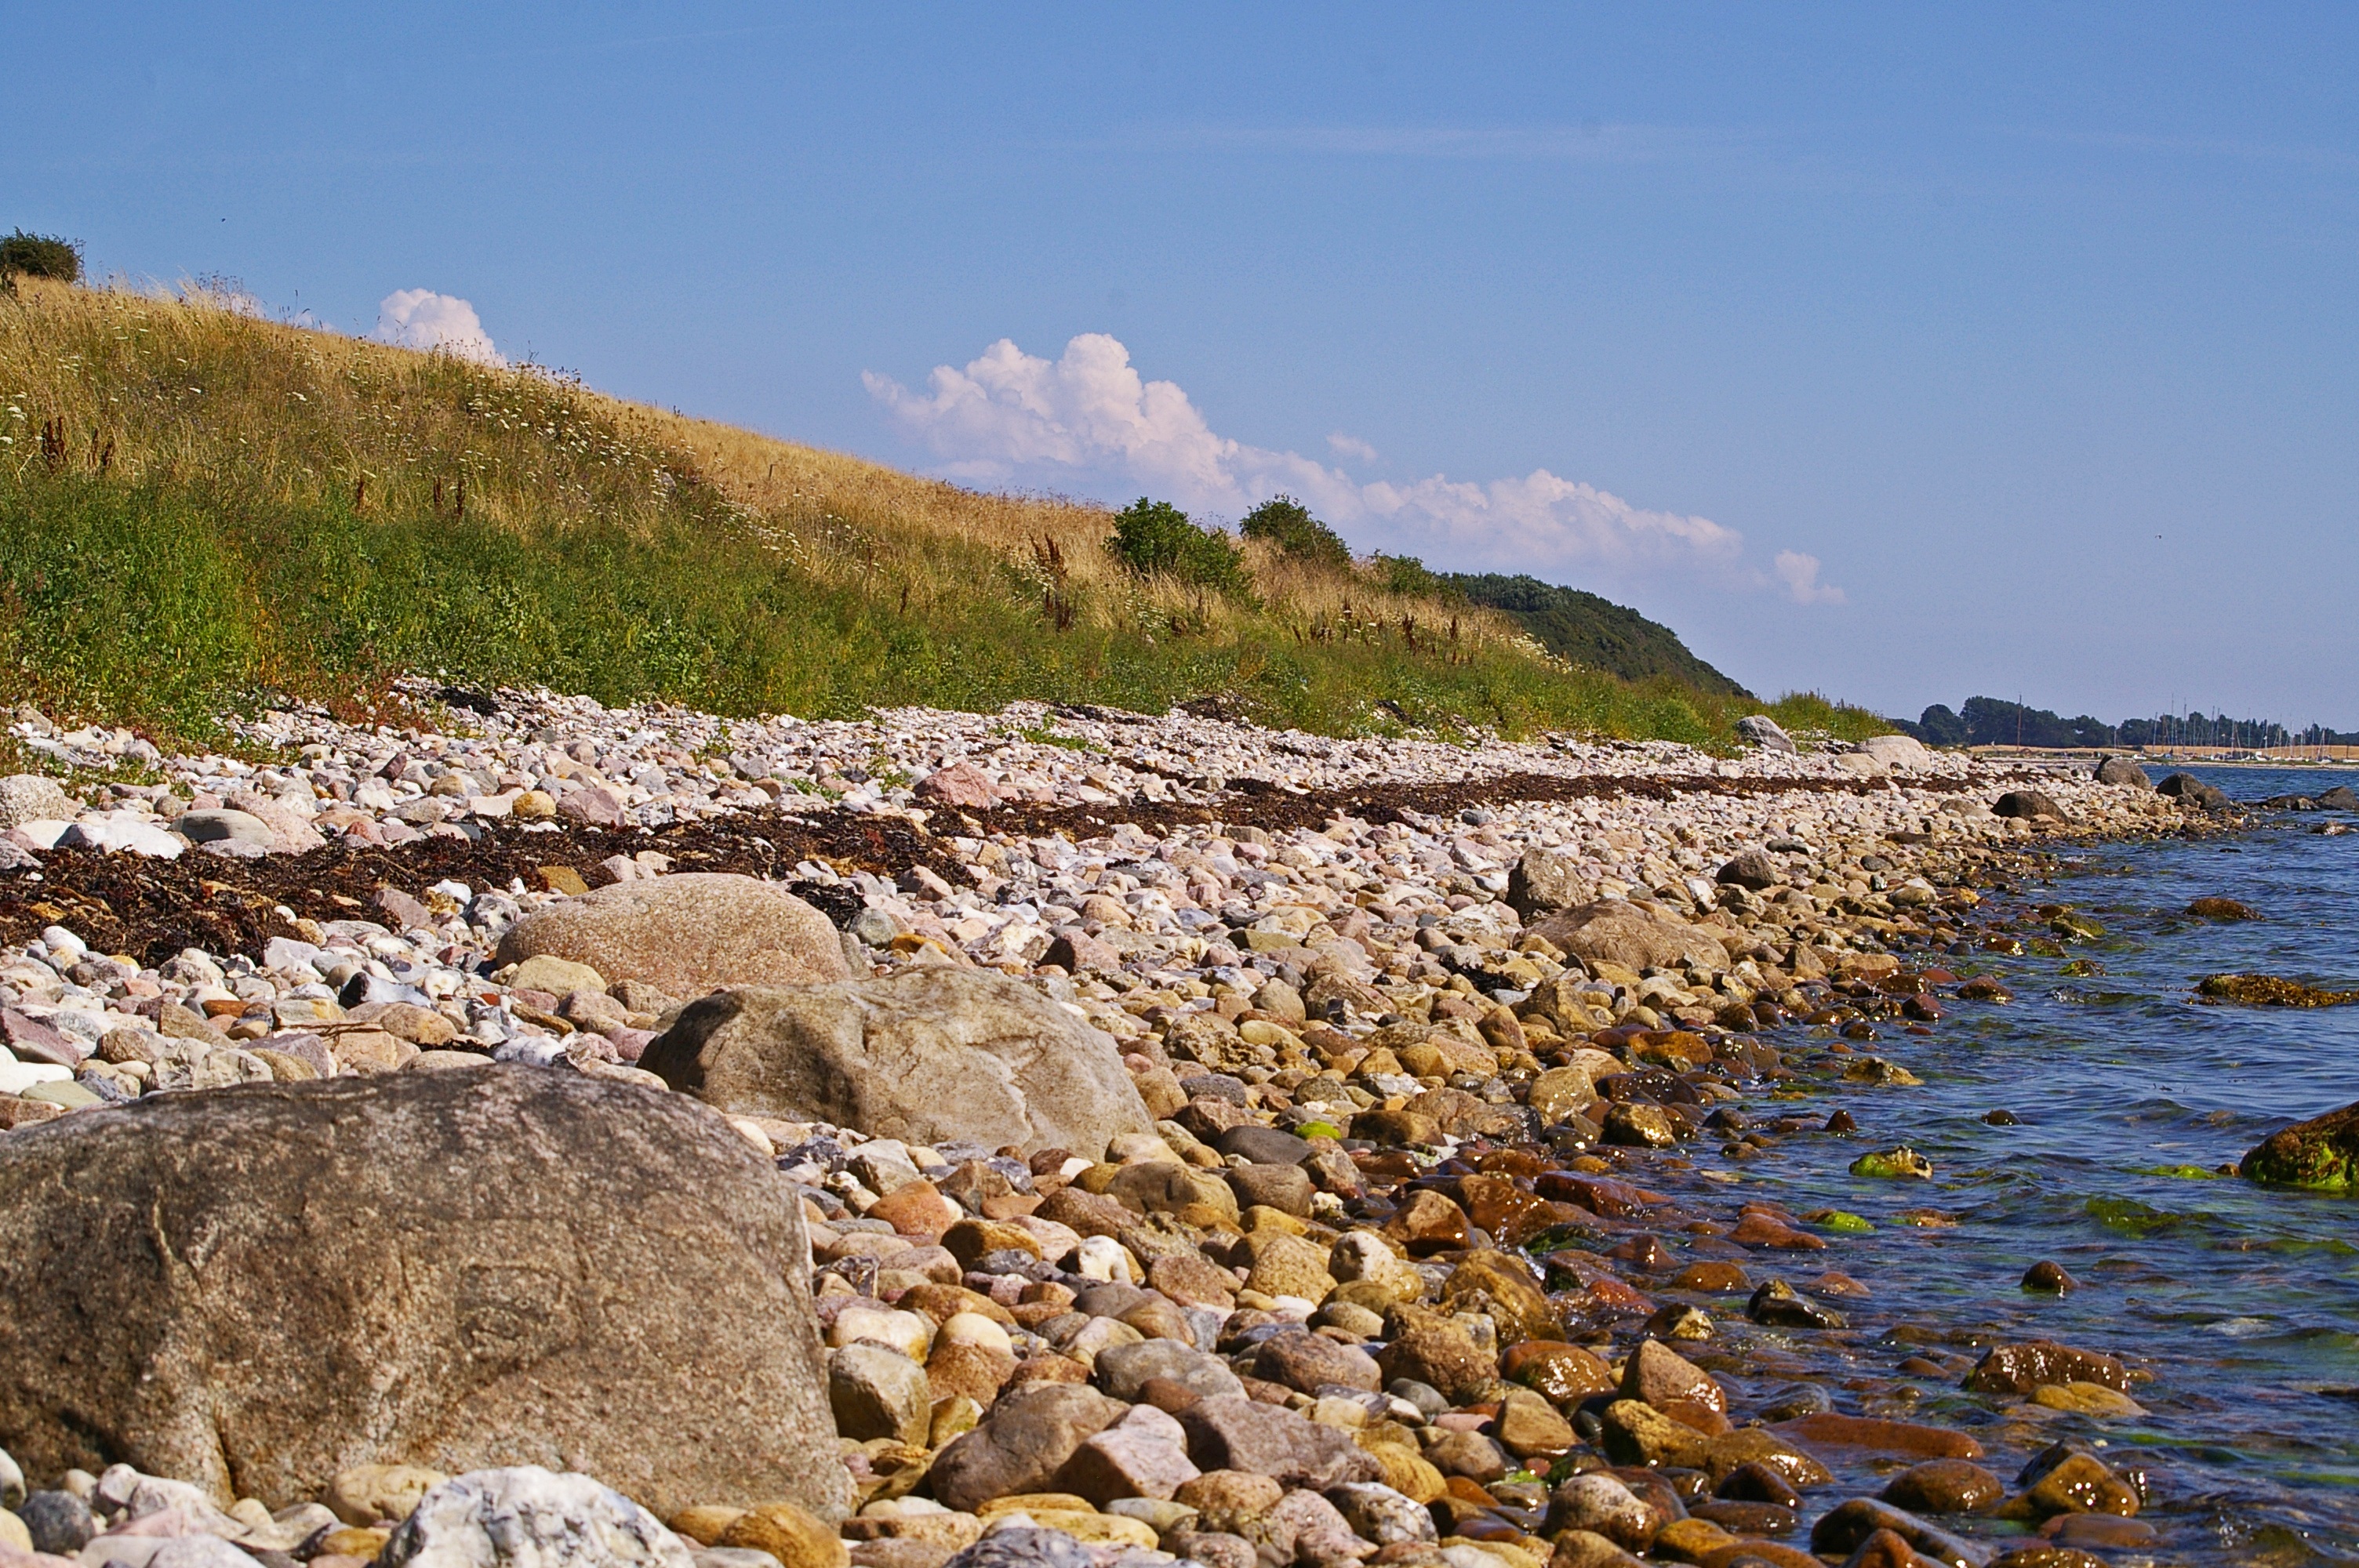
beach, landscape, sea, coast, water, nature, rock, wilderness, mountain, sky, sun, shore, lake, river, summer, cliff, cove, scenic, holiday, bay, island, blue, rest, terrain, body of water, blue sky, geology, outlook, denmark, maritime, north sea, wadi, baltic sea, on lake, danish coast, fyns hoved, danish baltic, danish baltic beach, danish beach, beach and sea, mussel shells, shellfish mussels